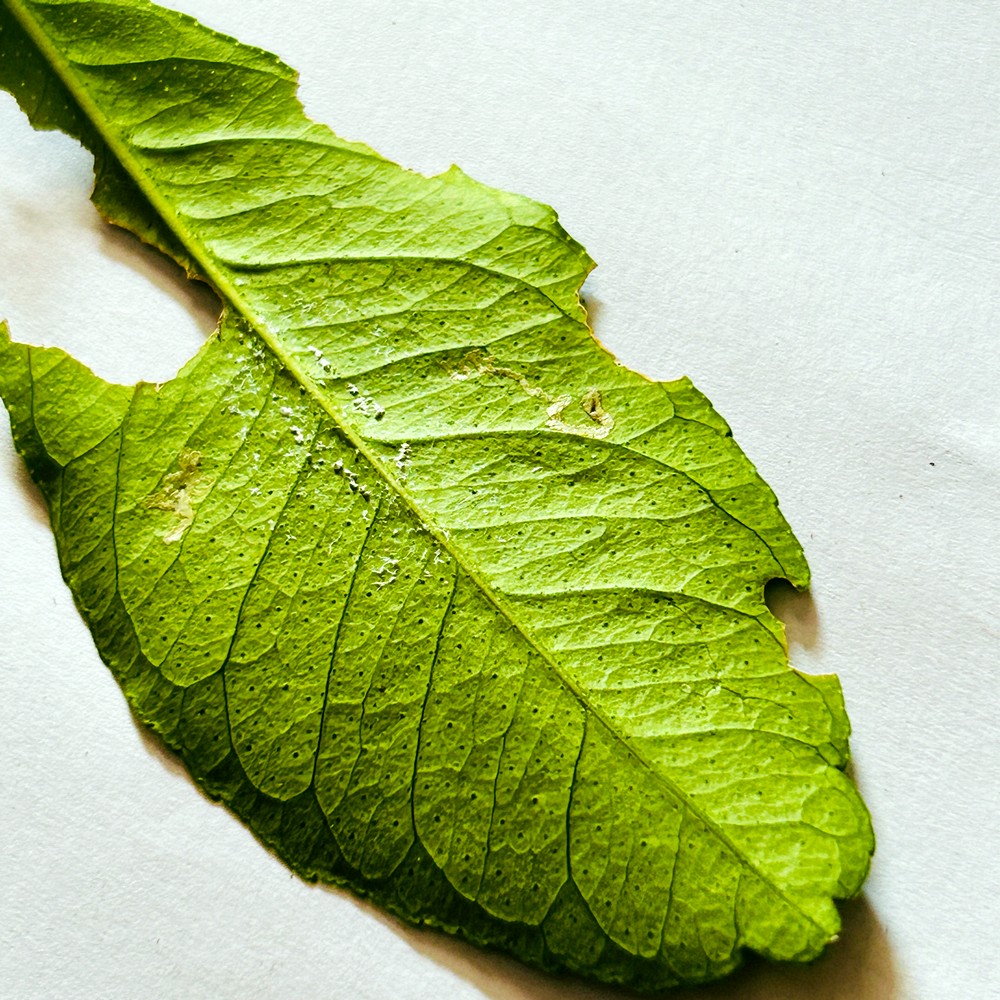
Label: Deficiency Leaf